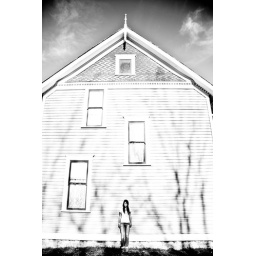
my friend in front of steward farm house... i just love how the shadows of the trees came out on the house